European route E71

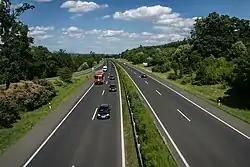
E71 as M3 motorway near Bag, Hungary

UNECE was formed in 1947, and their first major act to improve transportation was a joint UN declaration no. 1264, the Declaration on the Construction of Main International Traffic Arteries, signed in Geneva on September 16, 1950, which defined the first E-road network. This declaration was amended several times before November 15, 1975, when it was replaced by the European Agreement on Main International Traffic Arteries or "AGR", which set up a route numbering system and improved standards for roads in the list. The AGR went through several changes, with the last one, as of 2011, in 2008. Reorganization of the E-roads network of 1975 and 1983 redefined the E71 designation previously associated with Hanover–Bremen–Bremerhaven road and assigned it to Košice–Budapest–Zagreb route. The same documents assigned the Zagreb–Bihać–Split section to the E59, as the E71 terminated in Zagreb at the time, however, the most recent revision of the E-network truncated the E59 in Zagreb, and transferred its former southern leg to the E71, extending the E71 considerably.